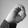
ASL letter: O